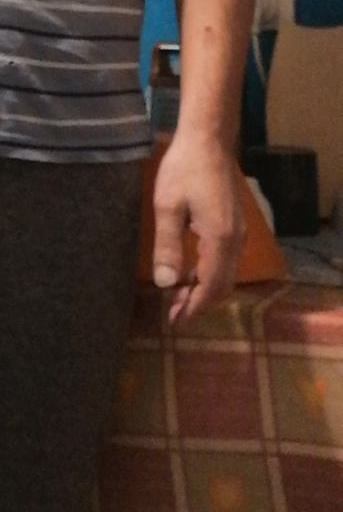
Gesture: no_gesture